Tianxin Pavilion

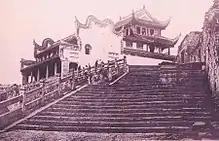
Tianxin Pavilion in 1912. The stone steps was built in the early Ming dynasty (1368–1644).

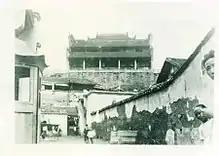
Tianxin Pavilion in the late Qing dynasty (1644–1912).

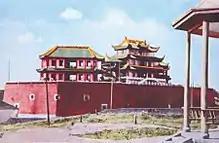
The Tianxin Pavilion in 1928.

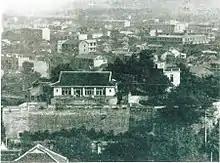
Tianxin Pavilion in 1938.

In 1746, namely the 11th year of Qianlong period of the Qing dynasty (1644–1911), Yang Xibei rebuilt on the site. Chengnan Academy equally famous along with Yuelu Academy was moved under the city wall of Tianxin Pavilion.